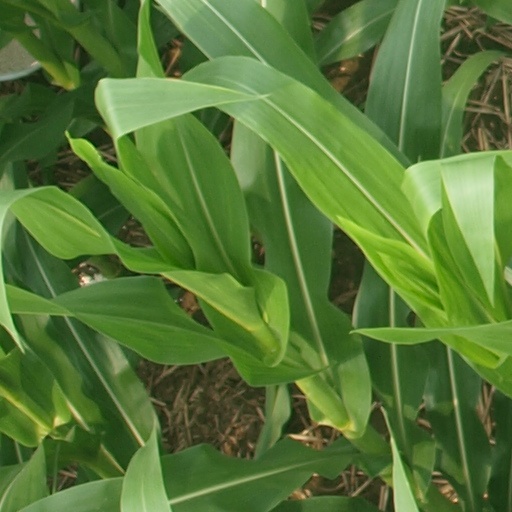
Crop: maize; corn